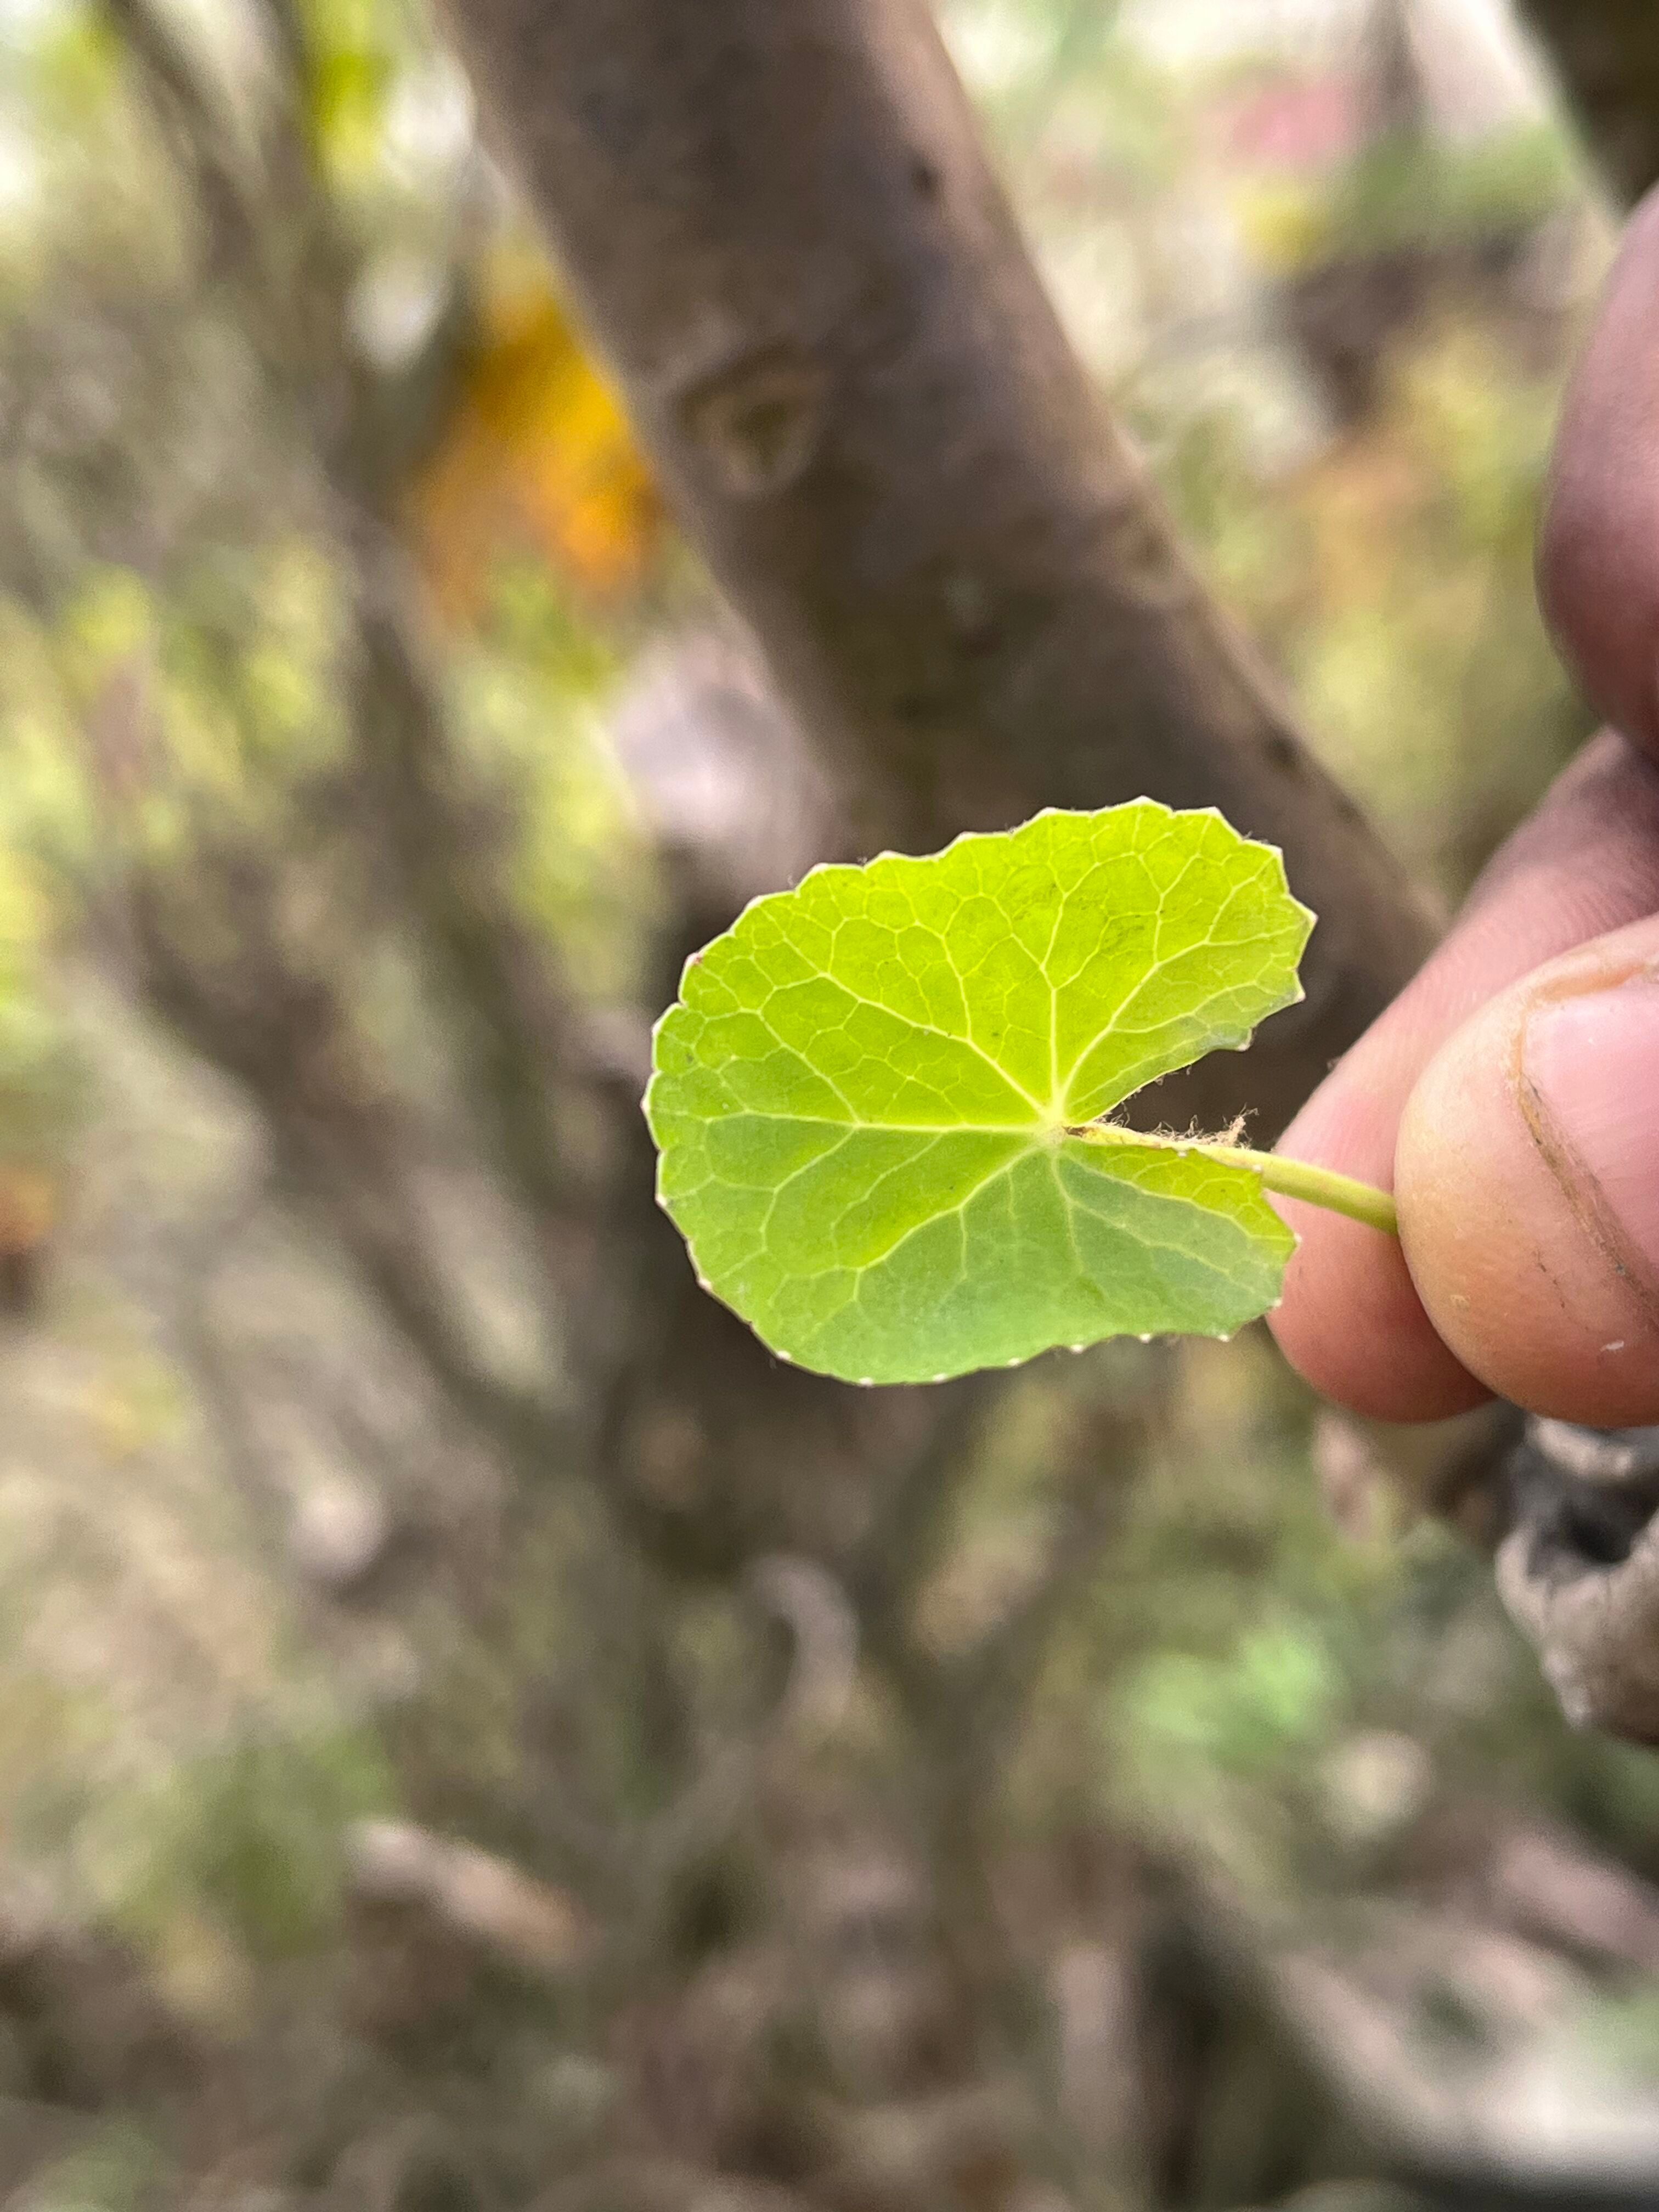
Plant species: centella-asiatica